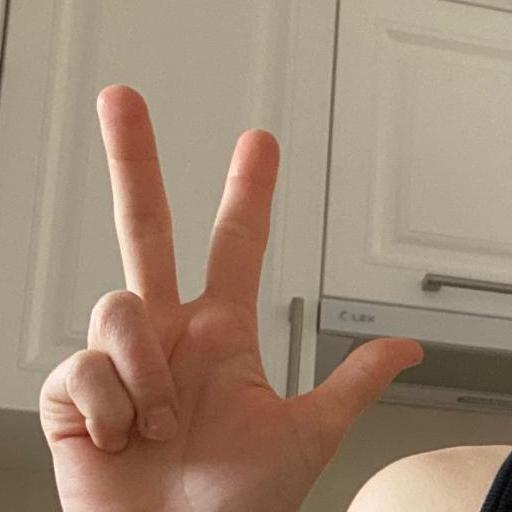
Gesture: three2